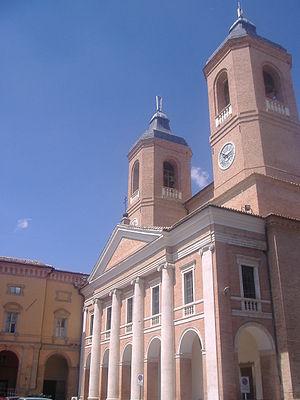
L'archidiocèse de Camerino-San Severino Marche est un archidiocèse de l'Église catholique en Italie, suffragant de l'archidiocèse de Fermo et appartenant à la région ecclésiastique des Marches.
La cathédrale de Camerino est une église catholique romaine de Camerino, en Italie. Il s'agit de la cathédrale de l'archidiocèse de Camerino-San Severino Marche.
La liste suivante recense les cathédrales en Italie.